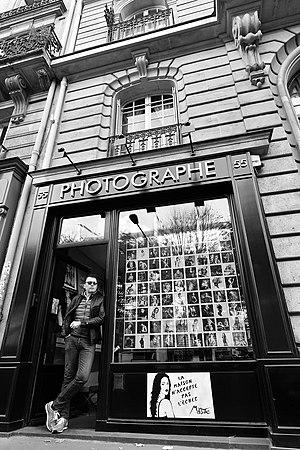
Gilles Dacquin devant son studio boulevard des Batignolles à Paris
Gilles Dacquin est un photographe français né à Paris le 13 novembre 1960. Il vit et travaille à Paris.